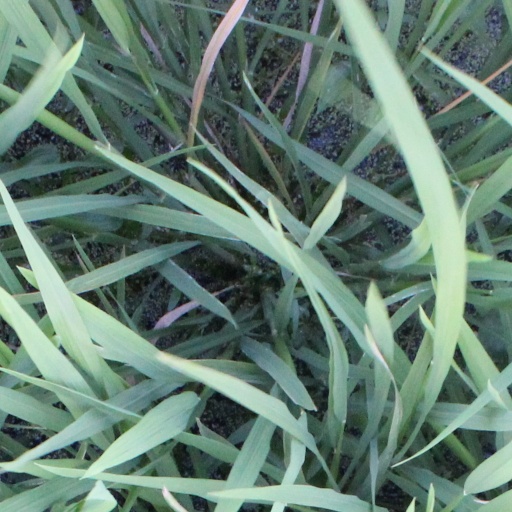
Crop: rice